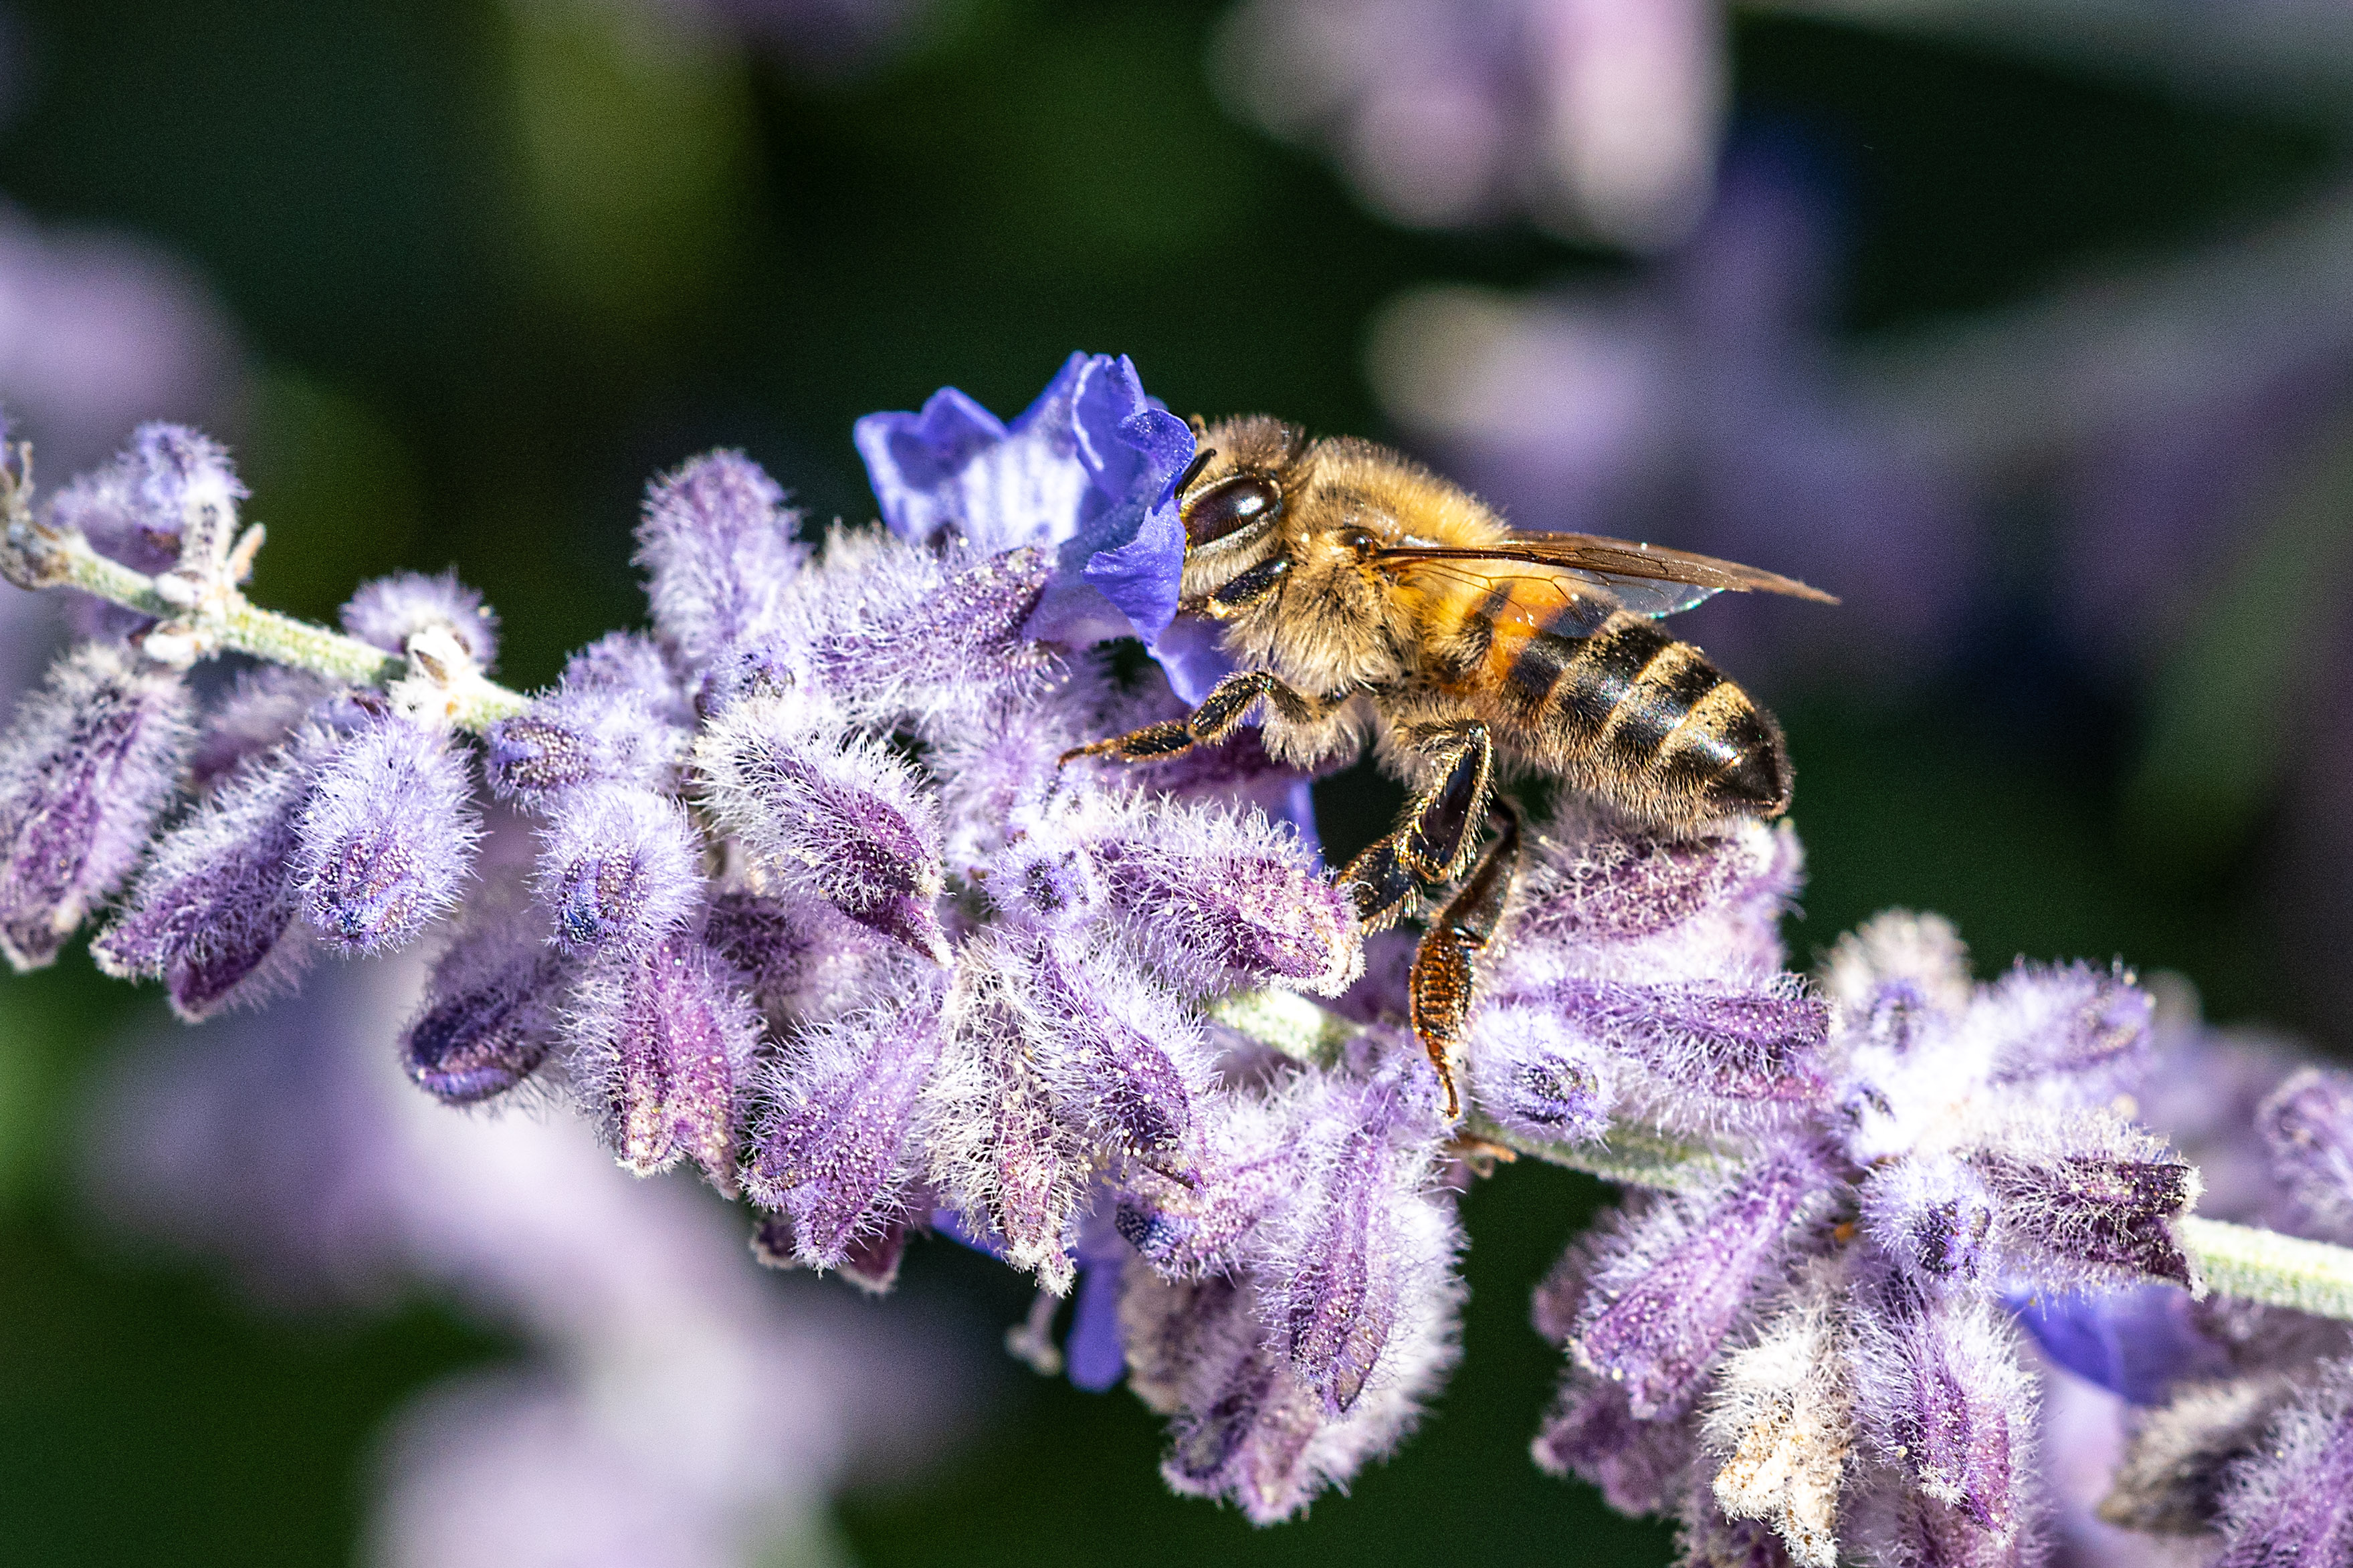
bee, honeybee, insect, lavender, flower, membrane winged insect, pollinator, plant, lilac, invertebrate, purple, bumblebee, Megachilidae, macro photography, english lavender, pollen, hornet, flowering plant, nectar, spring, close up, wildlife, buddleia, pest, photography, arthropod, hoverfly, nepeta, common sage, ironweed, violet family, wildflower, sage, wasp